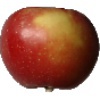
Label: braeburn_apple